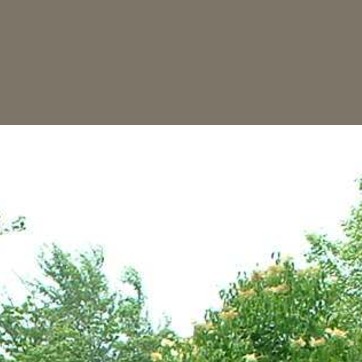
Material: sky